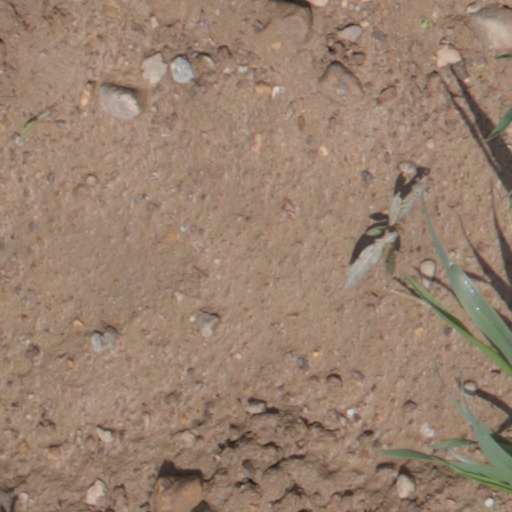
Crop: wheat